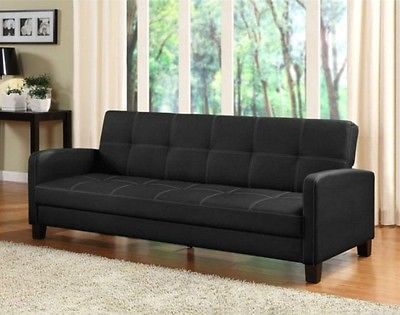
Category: sofa